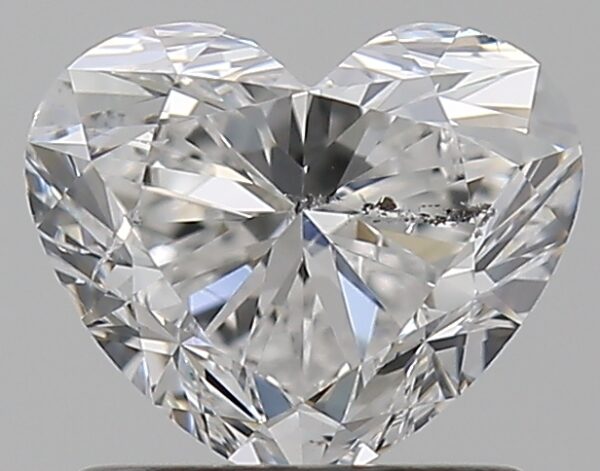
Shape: heart
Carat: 1.01
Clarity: SI2
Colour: E
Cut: EX
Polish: EX
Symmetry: VG
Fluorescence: F
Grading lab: GIA
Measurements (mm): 5.73 x 6.83 x 4.06